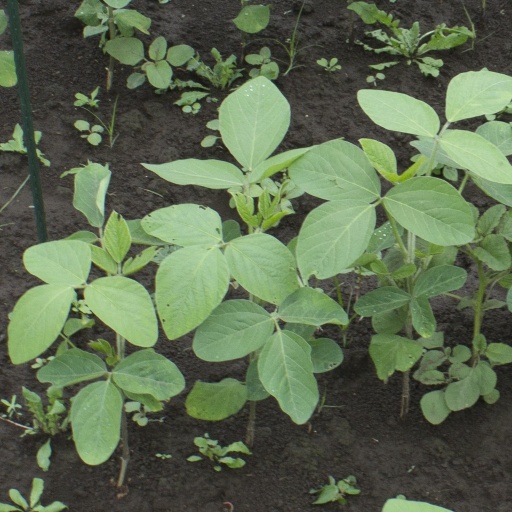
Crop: soybean